Denpasar

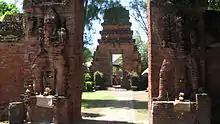
A candi bentar on the Hindu Maospahit Temple

Bali Province is home to the Balinese and Bali Aga tribes ethnic, as is the case in this city. As the capital city of Bali province, Denpasar is inhabited by people from various ethnic groups and more than other regions in Bali. Based on data from Central Bureau of Statistics in 2010 Indonesian Population Census, as many as 516,708 people or 65.52% of the 788,589 people of the city of Denpasar are of the Balinese ethnic group. Denpasar residents from other ethnic, many come from the Javanese ethnic, and some others are Chinese, Sasak, Madura, Sunda, Flores, Malays, Bugis, Batak, and several other ethnic groups.